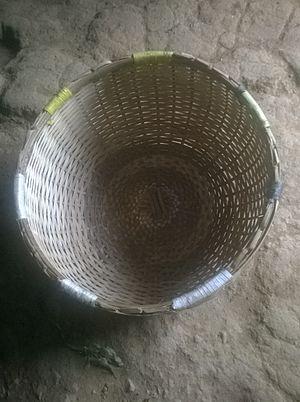
Produit de l'artisanat local
Ebogo est un petit village-rue situé dans la région du centre du Cameroun à 50 km de Yaoundé. Il dépend du département de la Lékié et de l'arrondissement de Sa'a, ville créée par arrêté nᵒ 537 du 17 août 1952 du Haut commissaire de la République française au Cameroun, André Soucadaux. Le village est essentiellement agricole et le paysage qui y domine est la forêt dense trouée par des plantations de cacao, d'arachides, de bananes et de manioc.